Ivanhoe Grammar School

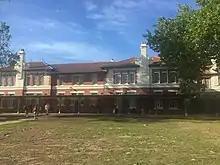

In 2018, Ivanhoe Grammar announced a partnership with La Trobe University in which Year 9 classes would be held in specially renovated heritage terrace houses on the university property. The campus opened for the 2019 school year and provided students with a year long, unique learning experience that incorporated the use of university facilities and input from key university personnel.